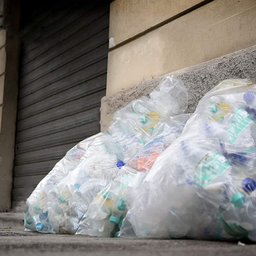
Label: plastic